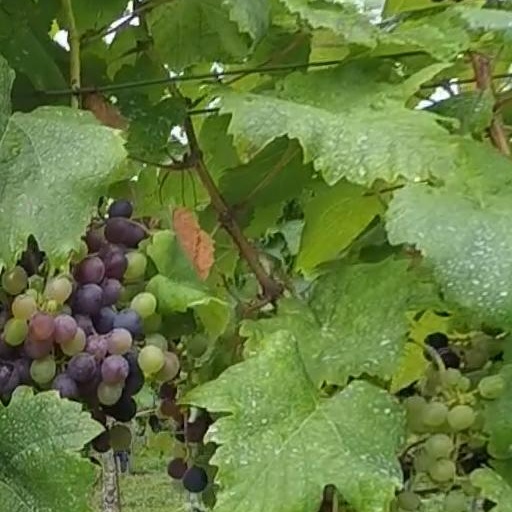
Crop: grape